List of United States Navy oilers

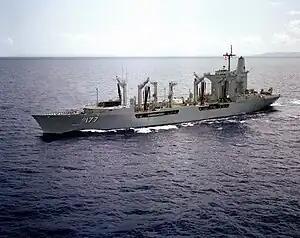
USS "Cimarron" (AO-177)

The USS "Conecuh" was the former German tanker "Dithmarschen" and was acquired as a war prize in 1946. She was reclassified as the first fleet replenishment tanker (AOR).